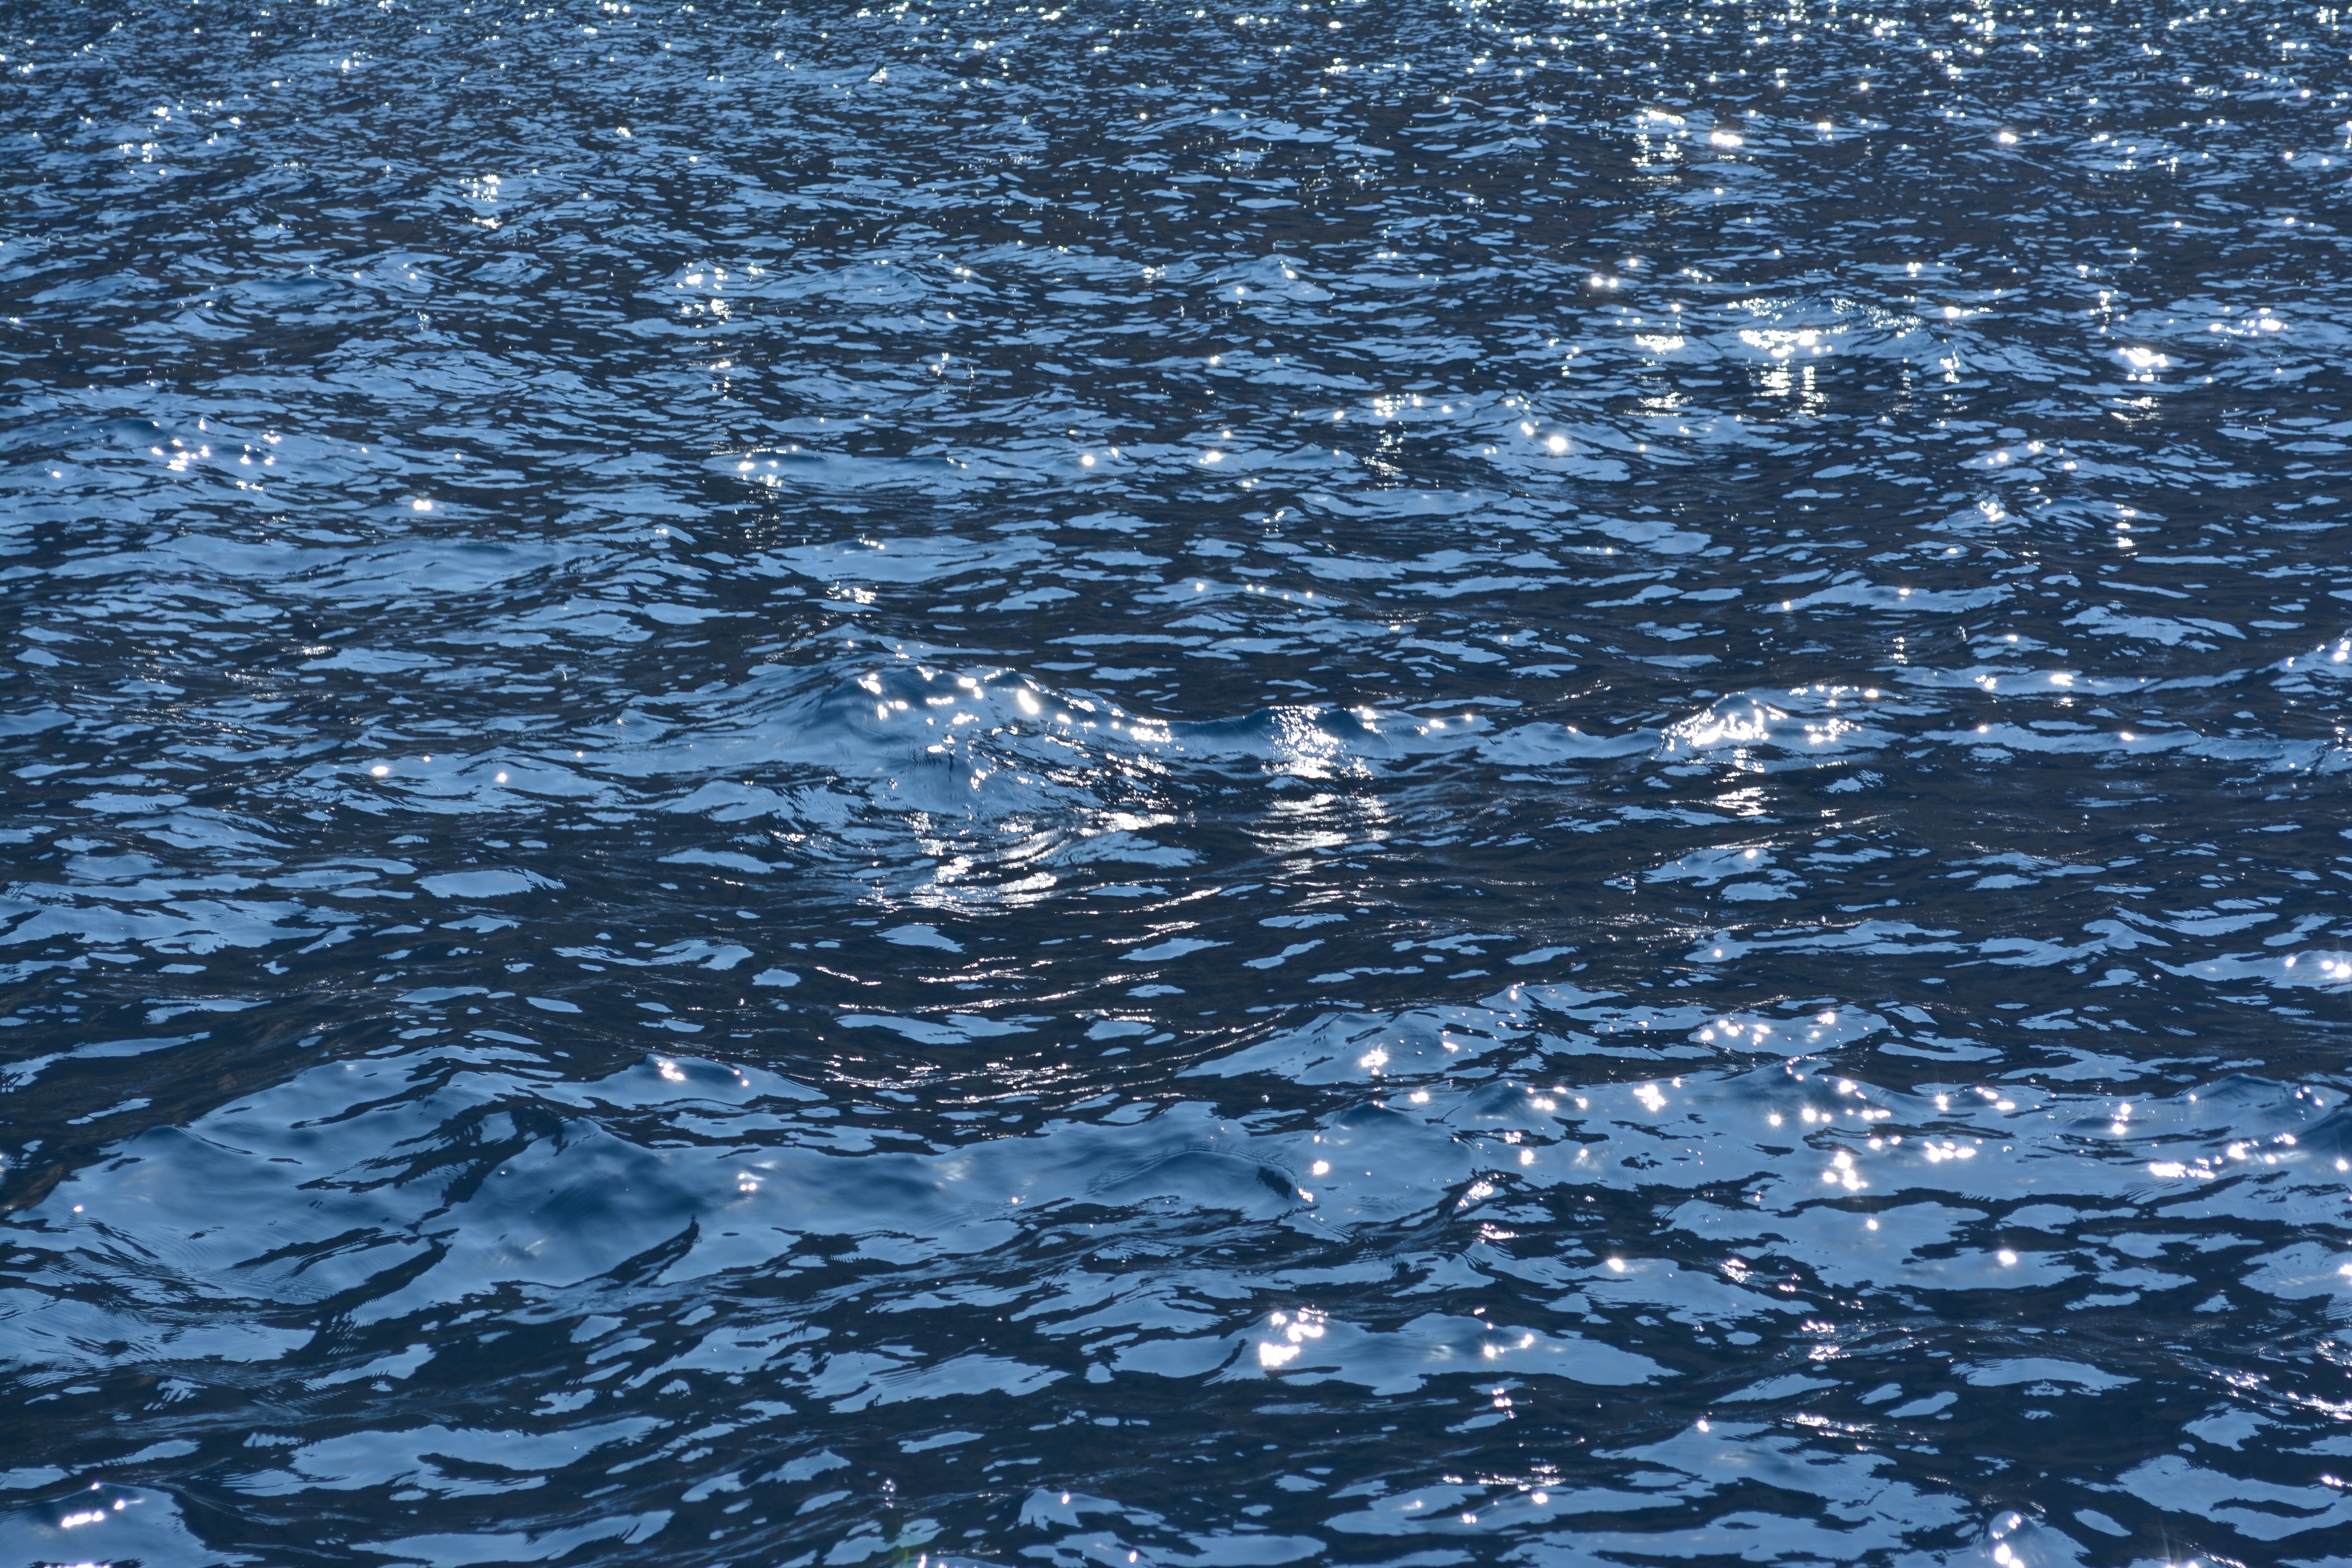
sea, coast, water, ocean, shore, wave, ice, reflection, wind wave